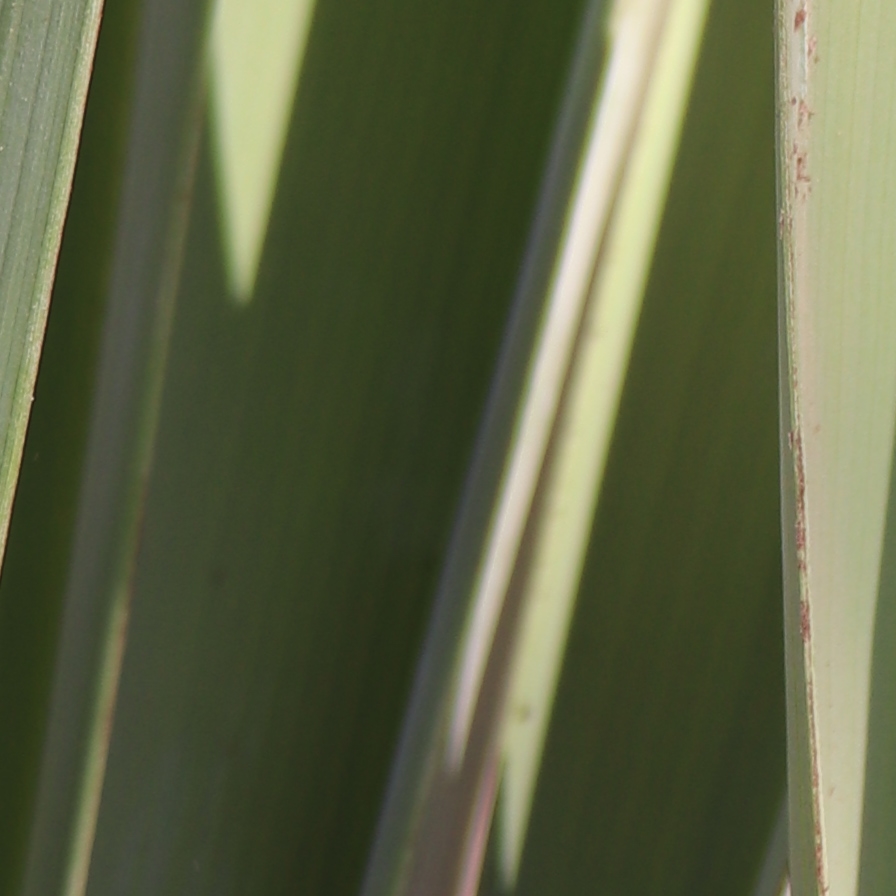
Label: Healthy